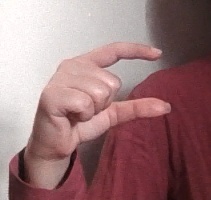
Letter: dal